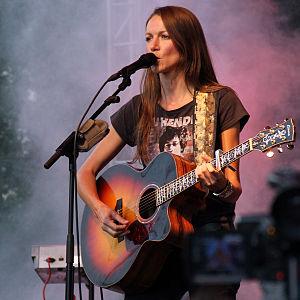
Zuzana Smatanová est une chanteuse slovaque de pop rock née le 14 juin 1984 à Súľov-Hradná.